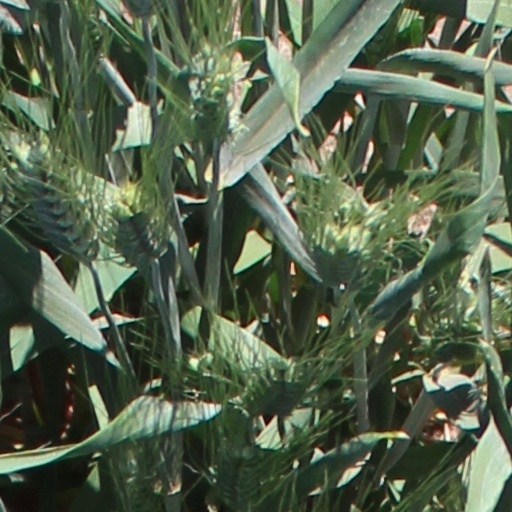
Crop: wheat